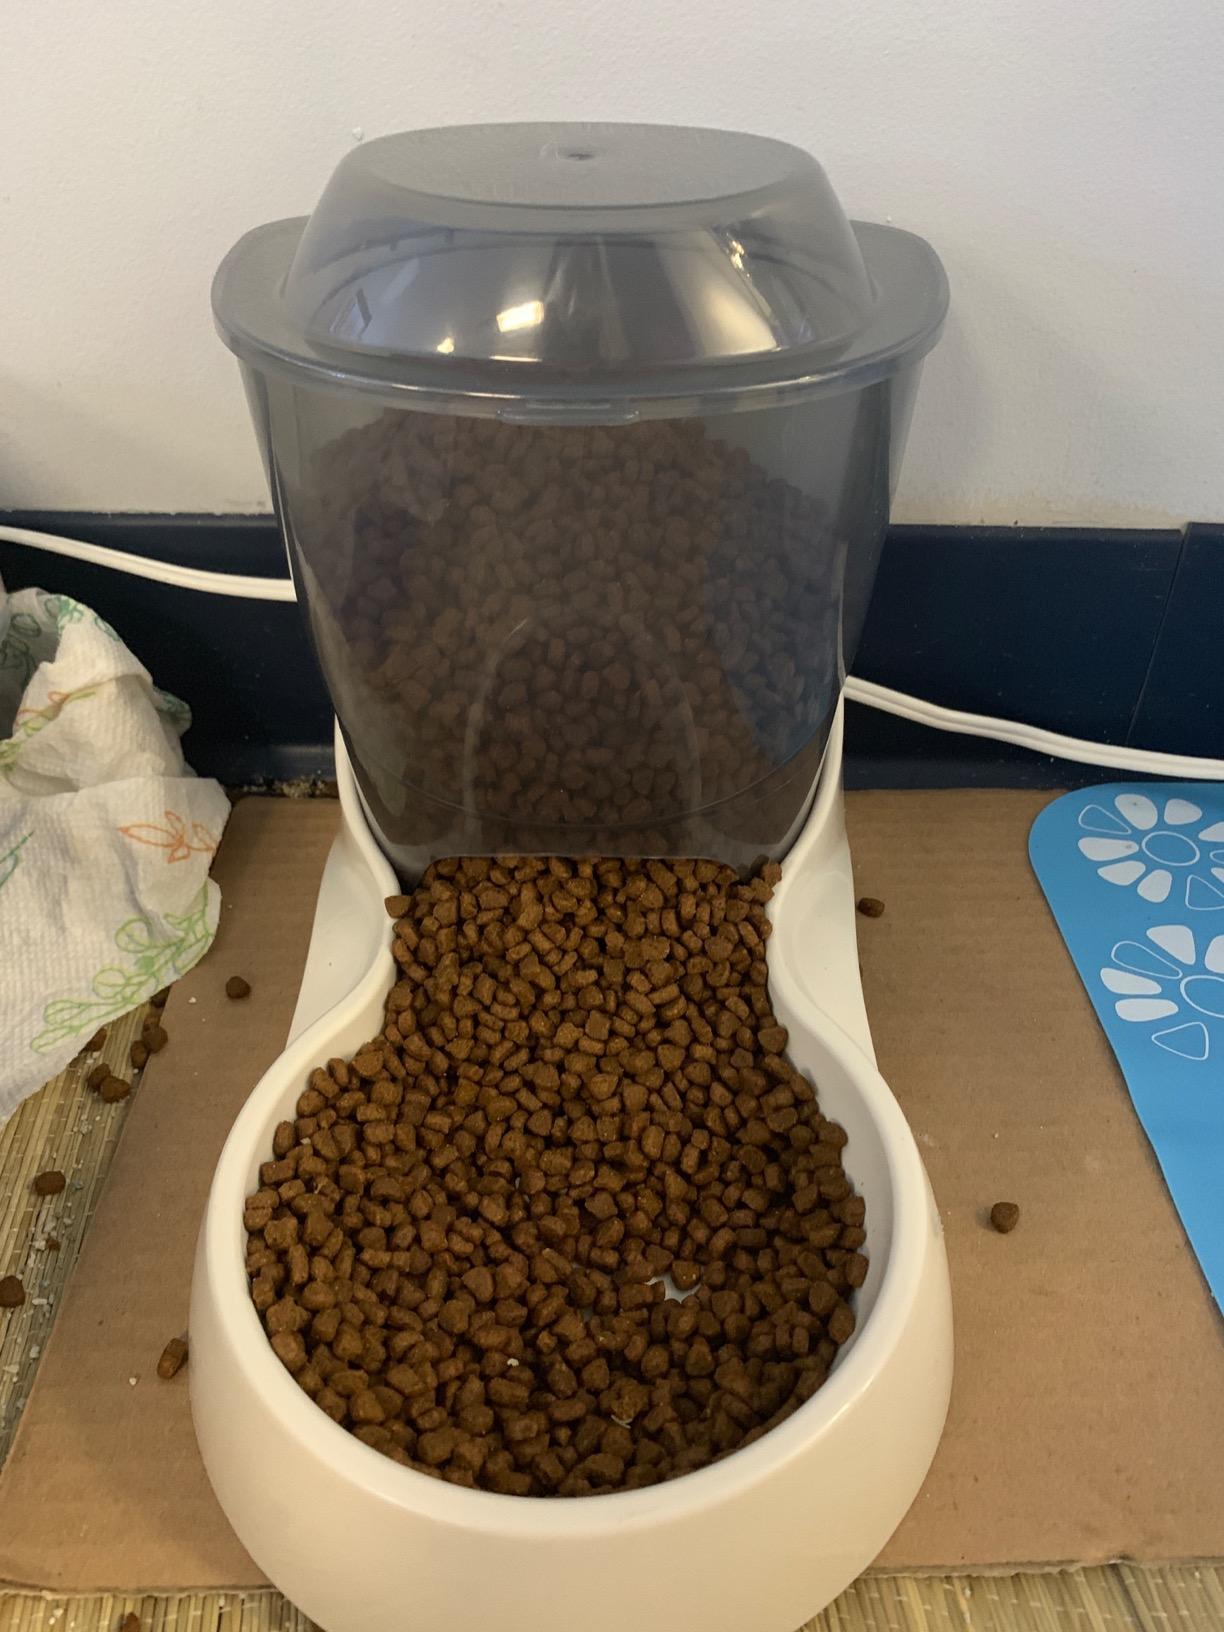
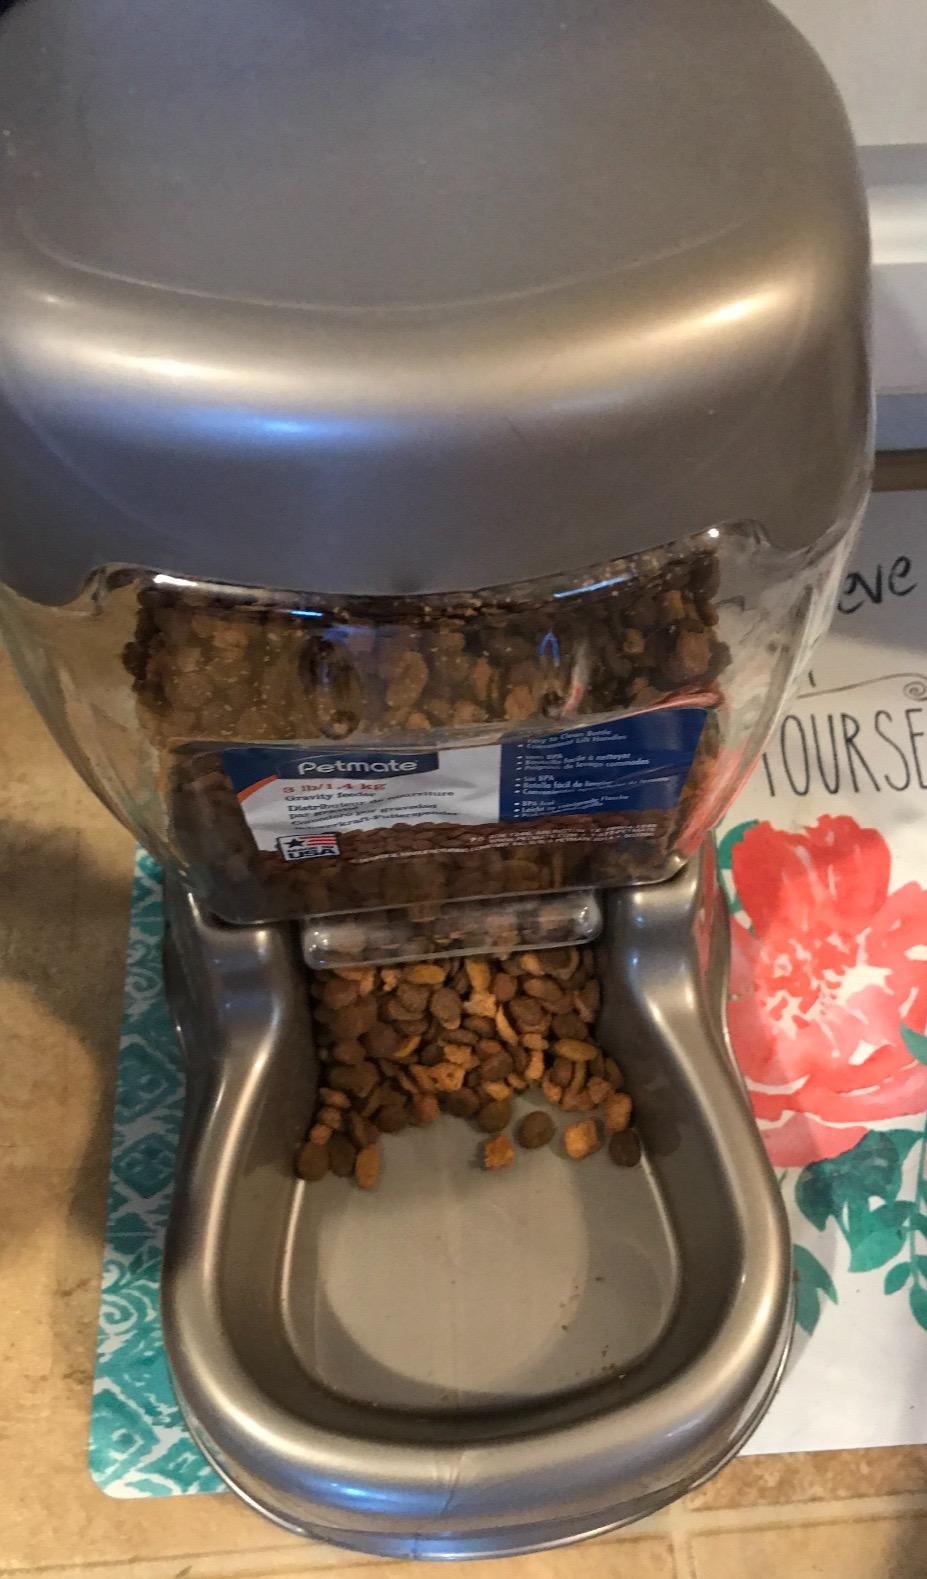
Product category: items_feeder
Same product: no